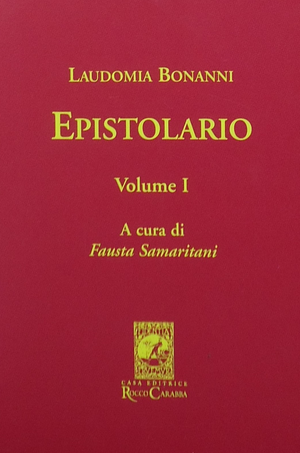
Laudomia Bonanni est une écrivaine italienne.